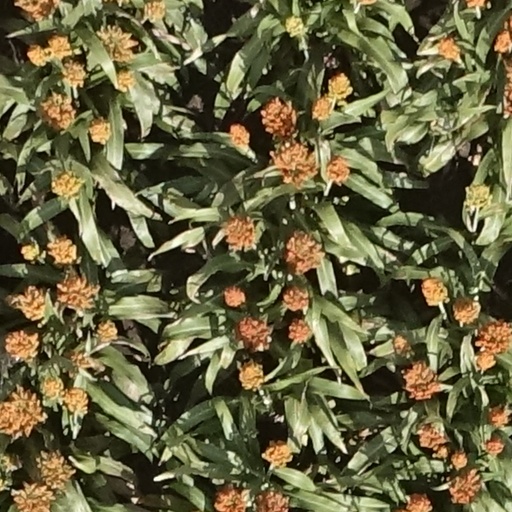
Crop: sorghum